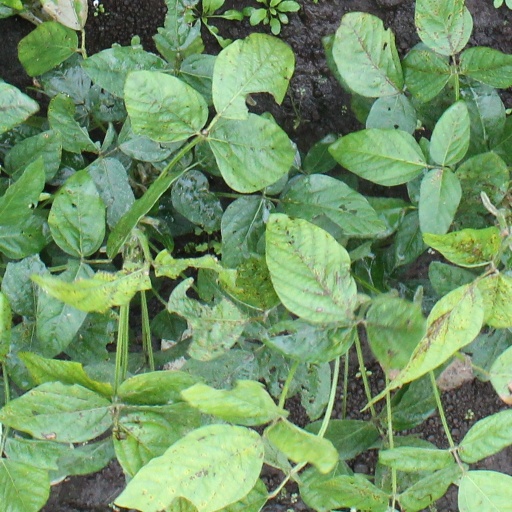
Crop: soybean